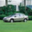
Label: automobile